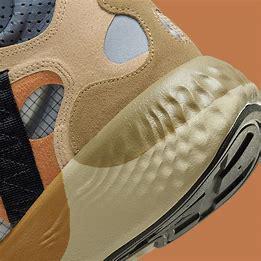
Brand: Jordan
Model: Delta 3